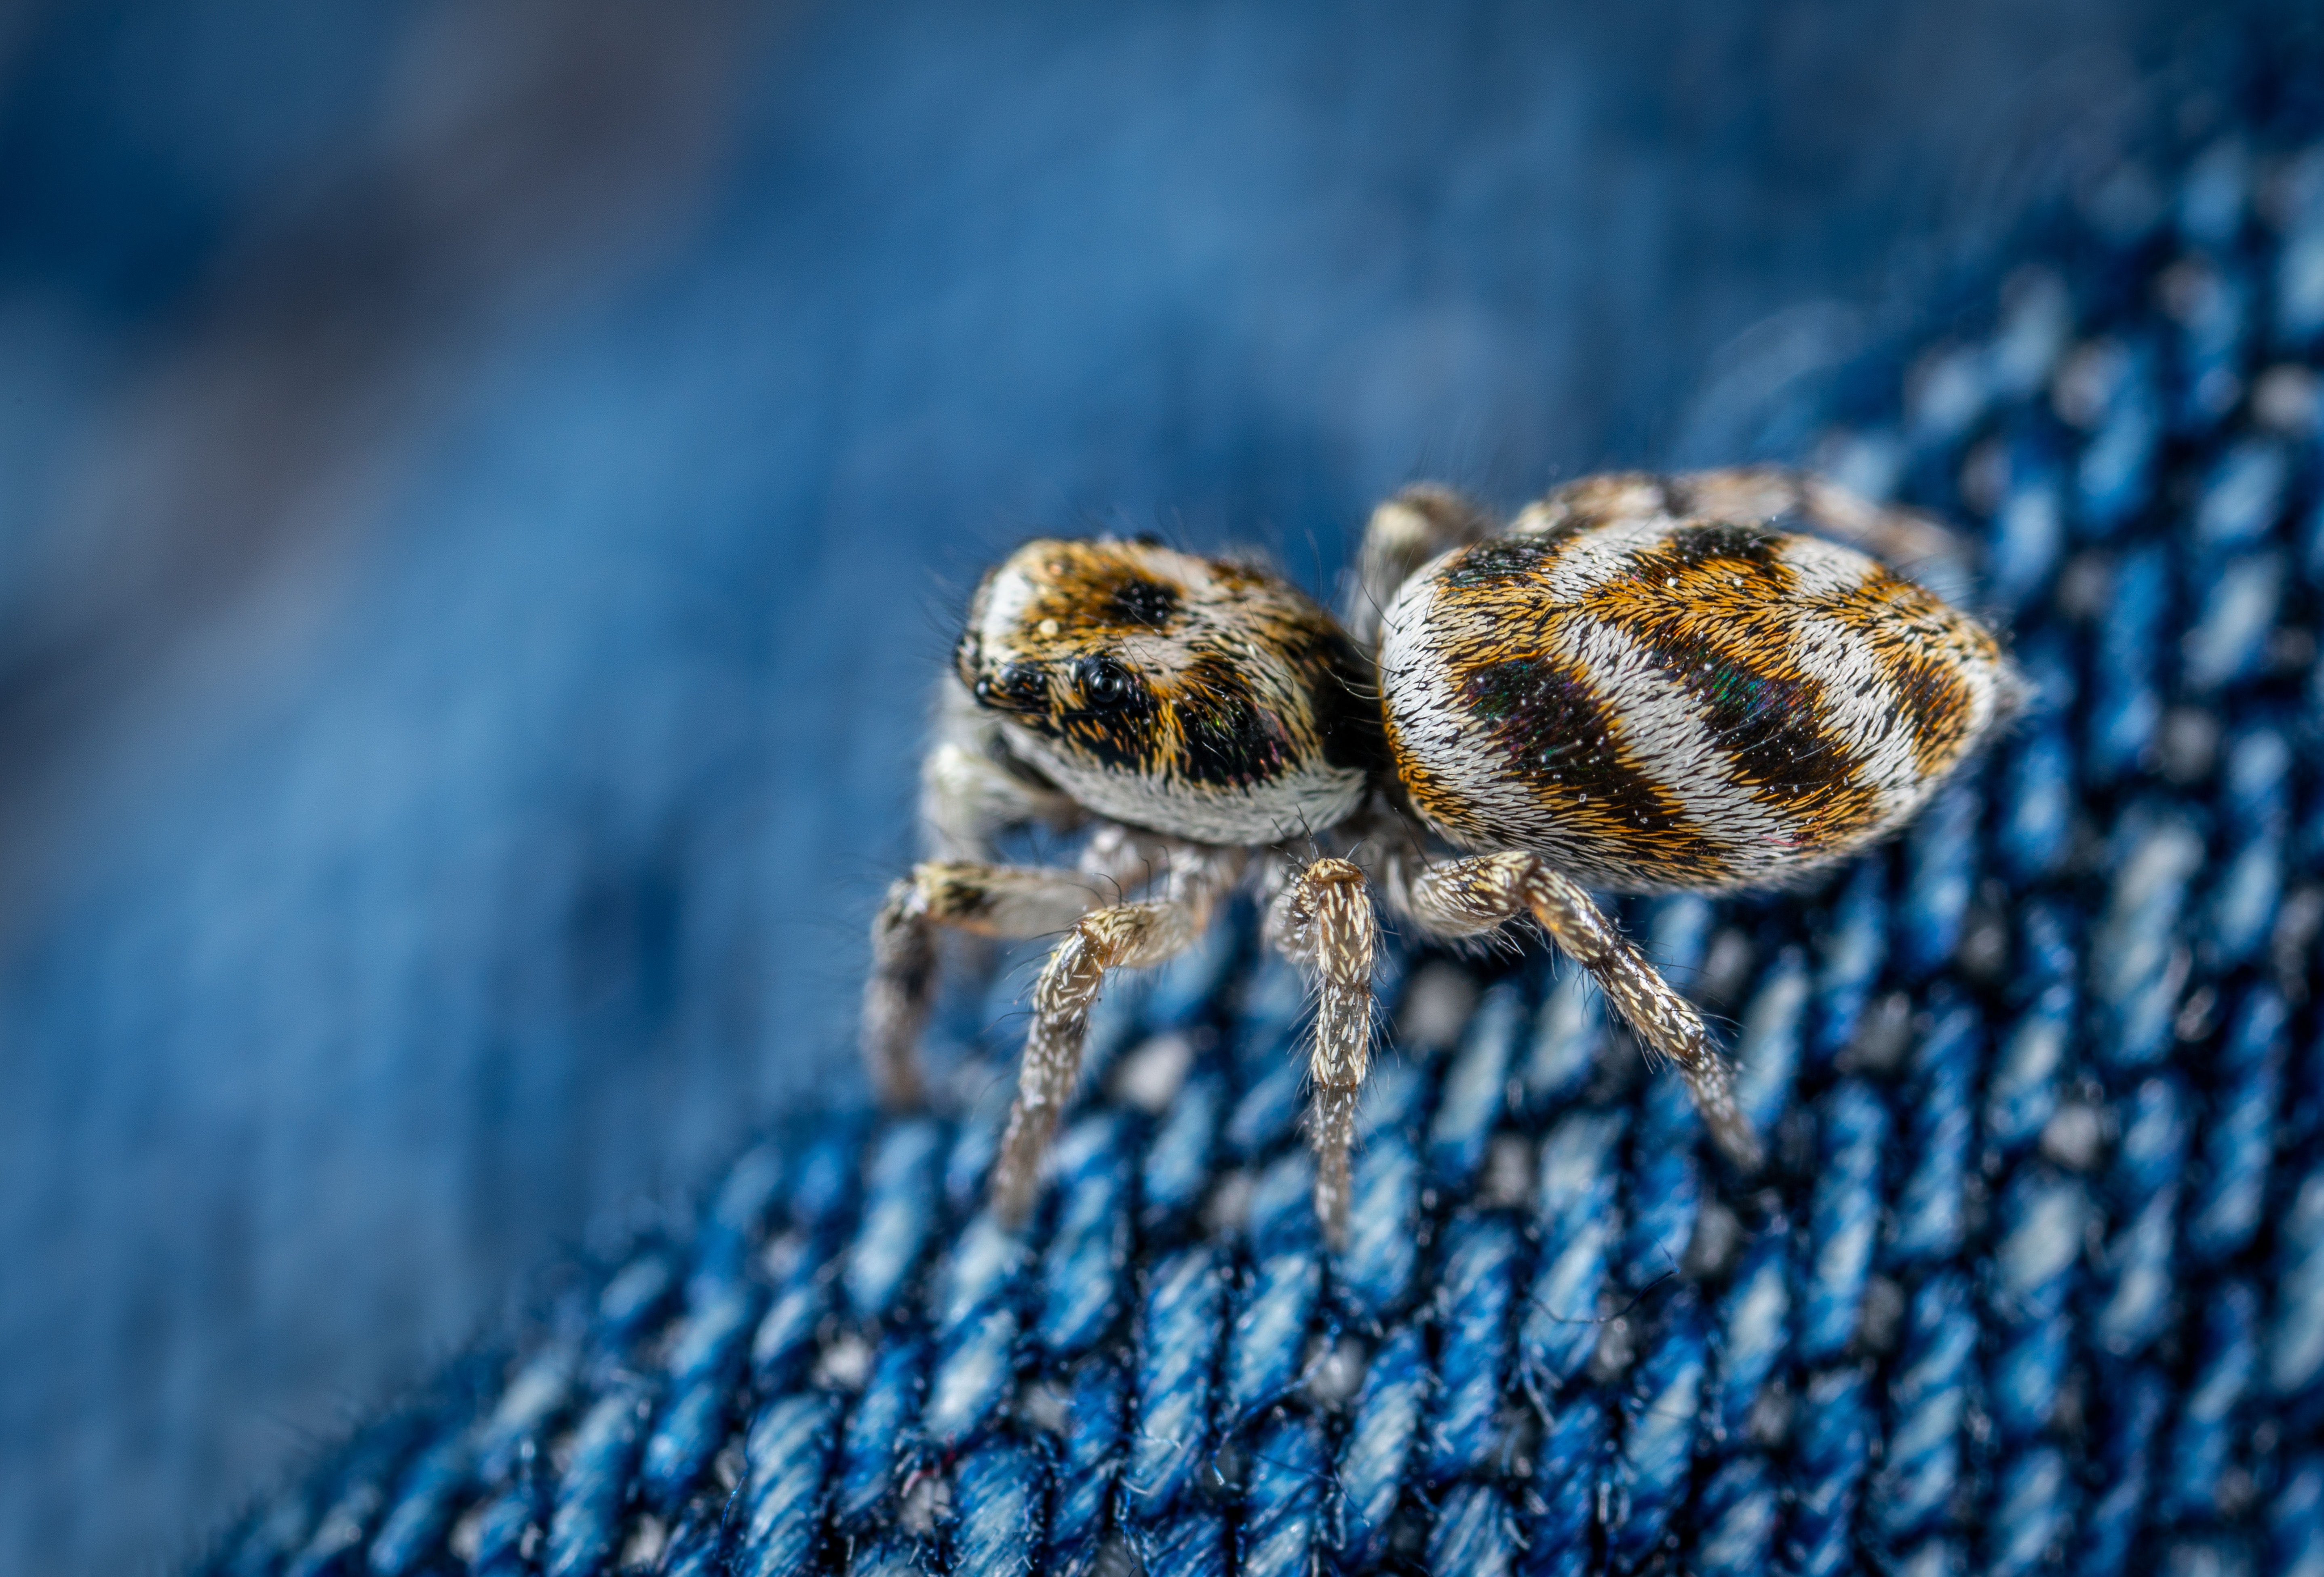
spider, close up, macro photography, insect, invertebrate, wolf spider, organism, araneus cavaticus, wildlife, eye, arachnid, terrestrial animal, photography, sky, tarantula, european garden spider, arthropod, araneus, orb weaver spider, pest